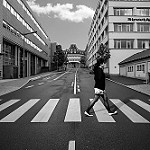
Scene: Outdoor